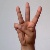
The image shows a hand gesture representing the letter 'W' in Indian Sign Language.